ConnectWise ScreenConnect

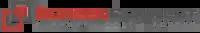
Former ScreenConnect logo

Elsinore Technologies developed ScreenConnect in 2008 as an add-on to their RMM Software IssueNet in order to assist in providing remote support to end users. They later began distributing the software as a standalone product.